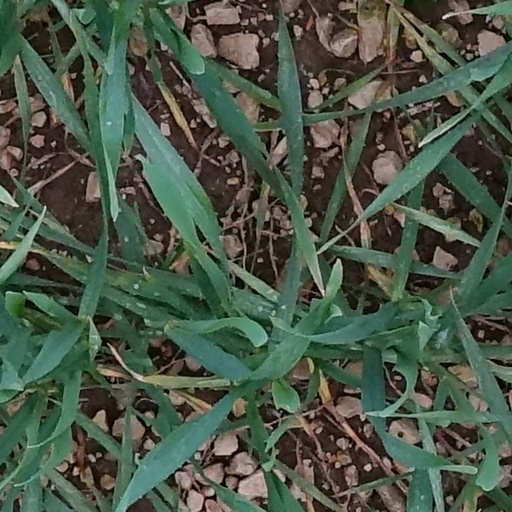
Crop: wheat